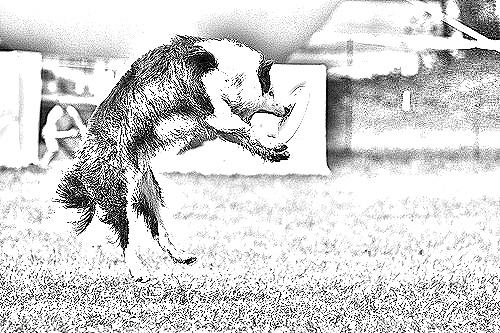
Portrait style: Sketch Portrait